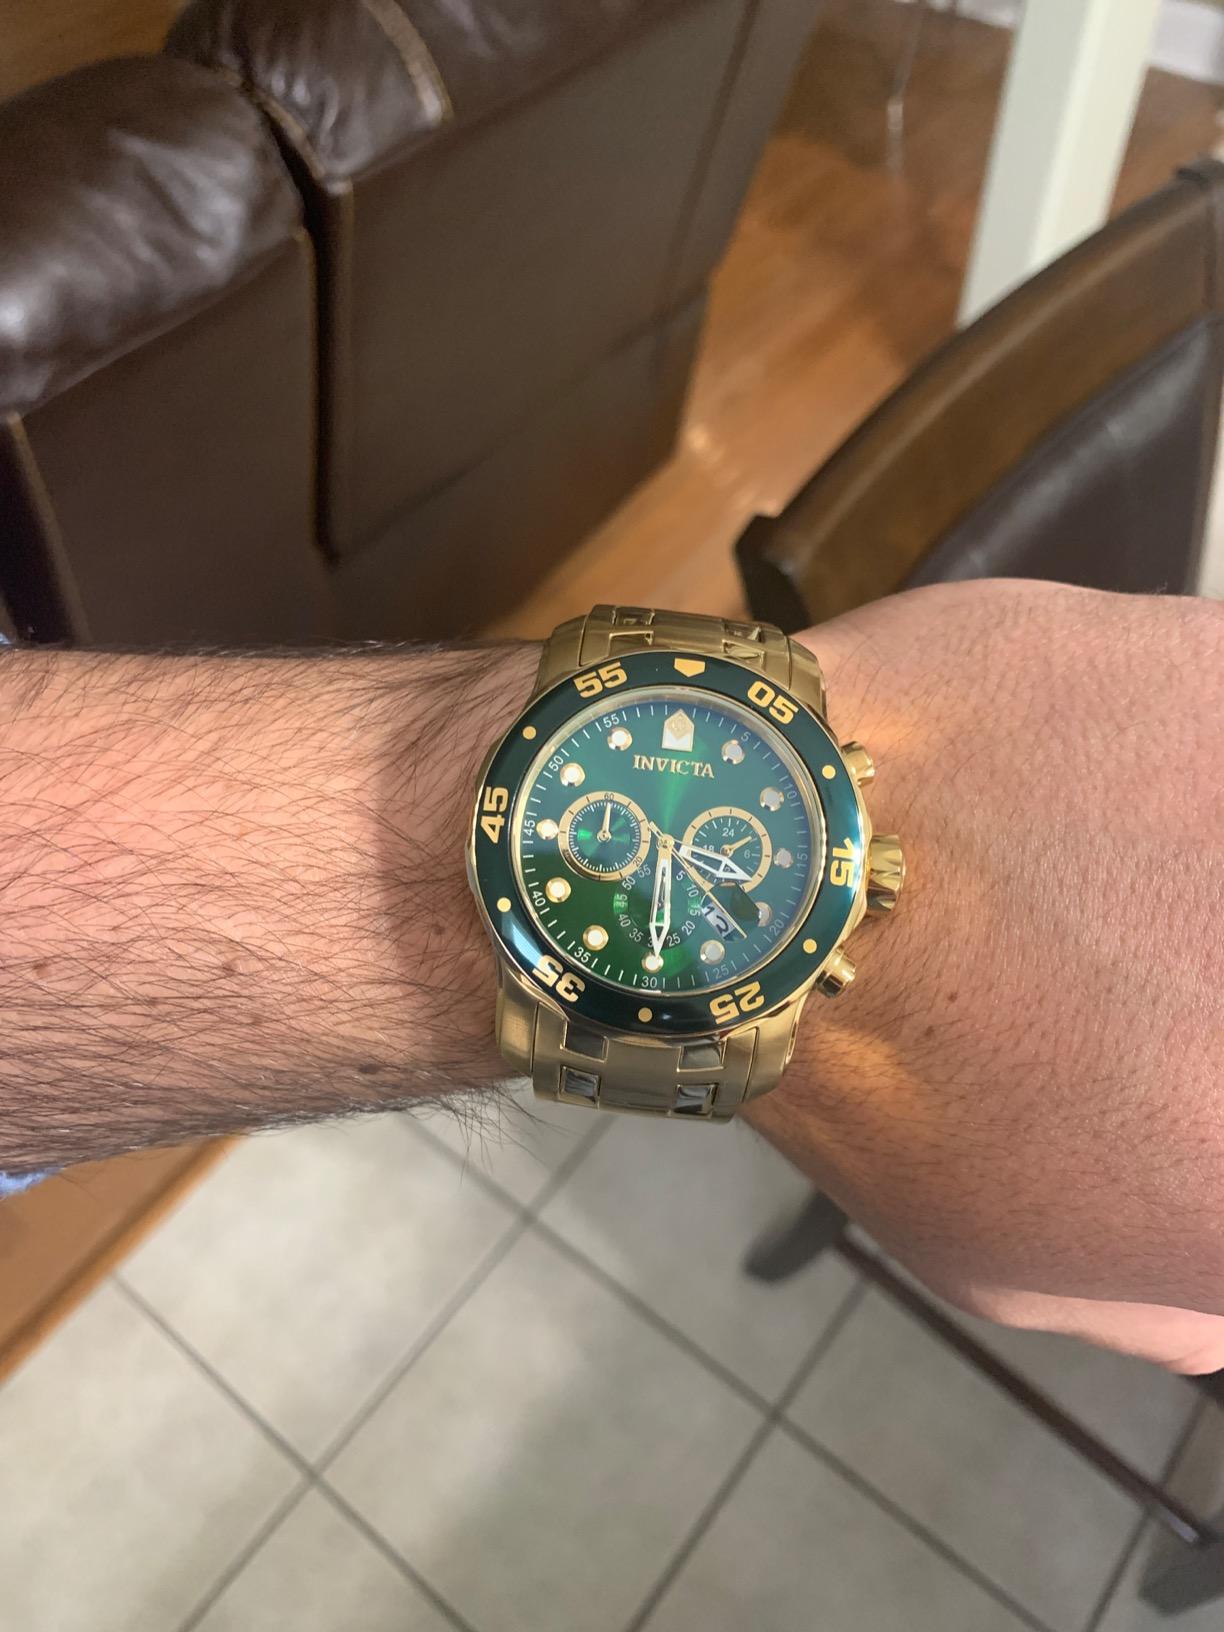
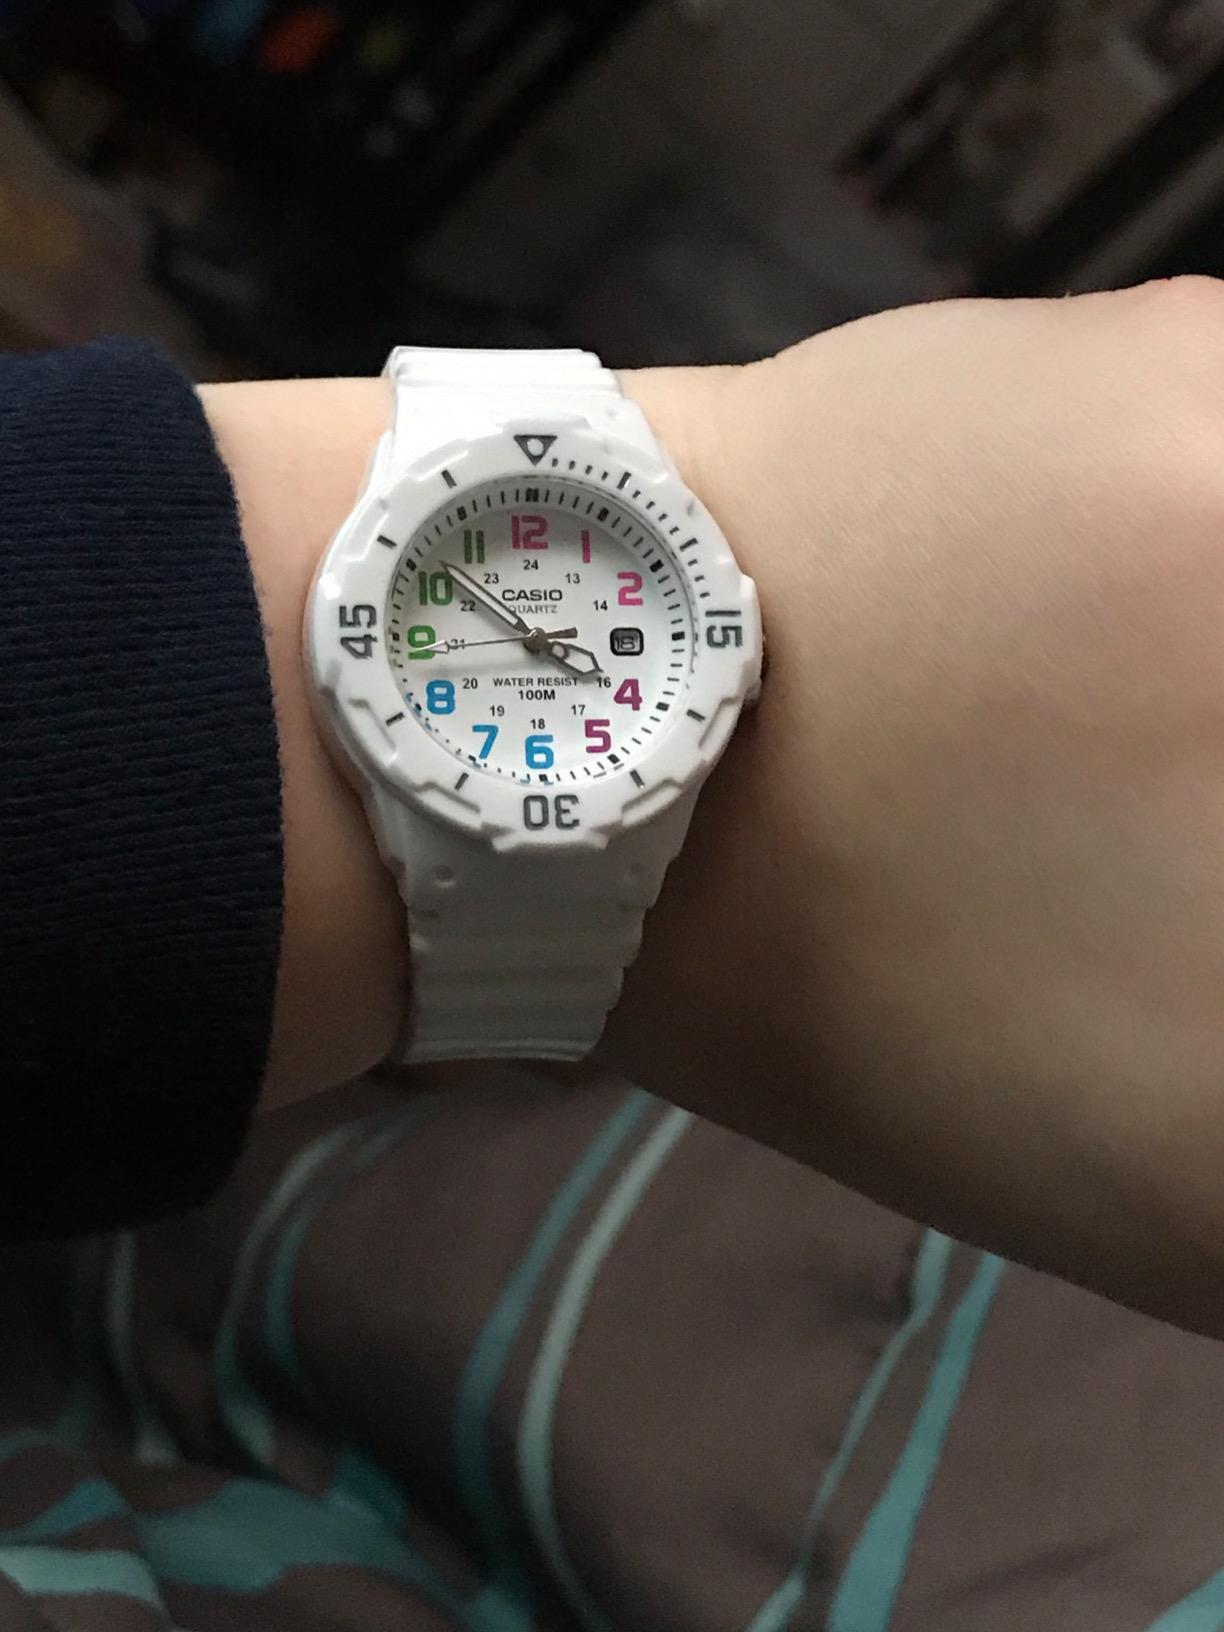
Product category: accessories_watch
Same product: no